Stasys Raštikis

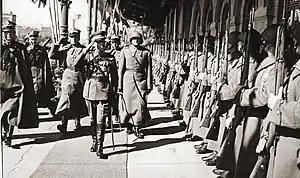
Raštikis during his visit in Poland in May 1939

Raštikis had a tenuous relationship with the Lithuanian Nationalist Union, the ruling political party in Lithuania. He was not a member of the party and was generally favorable to the opposition. The Union disapproved of Raštikis' attempts at keeping the army impartial, his prohibition of officer involvement in politics, and his growing prestige and popularity among Lithuanians. In particular, the Union wanted to turn the Lithuanian Riflemen's Union into the party organ by merging it with Young Lithuania, party's youth organization, but Raštikis opposed such plans and the Riflemen remained open to everyone.